Central Bar bombing

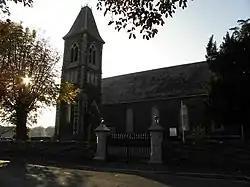
All Saints Church, Gilford, close to the bomb site

The Central Bar bombing was a bomb attack on a pub in the town of Gilford near Portadown in County Down in Northern Ireland on 31 December 1975. The attack was carried out by members of the Irish National Liberation Army (INLA) using the covername "People's Republican Army" although contemporary reports also said the "Armagh unit" of the "People's Republican Army" (the name under which the INLA operated throughout 1975) had claimed responsibility. Three Protestant civilians were killed in the bombing.